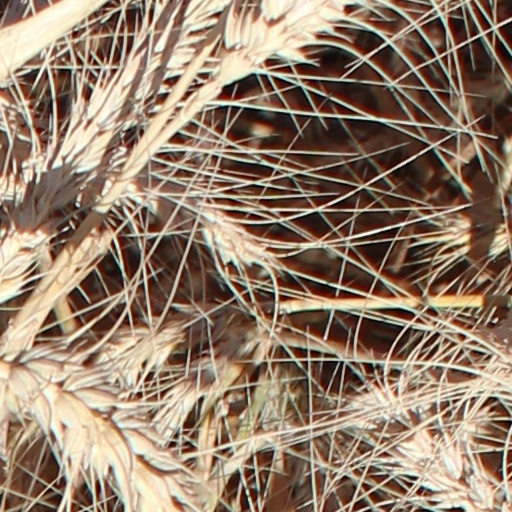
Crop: wheat